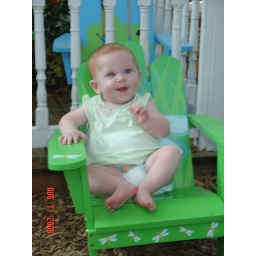
This is me at Silver DollarCity in a chair in front of a little playhouse arent I a big girl